Bier spots

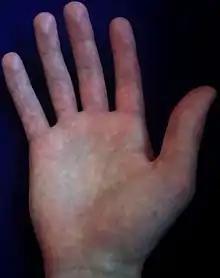
Hand with multiple Bier spots

Bier spots are small, light macules usually found on the arms and legs of young adults, in which the intervening skin may seem erythematous but blanches with pressure so that these light macules disappear. This is a benign physiologic vascular anomaly of no significance clinically.